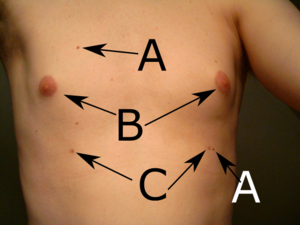
Les tissus mammaires surnuméraires sont des anomalies de nombre de tissu mammaire chez les mammifères. Ils sont classés en huit types allant de la simple zone pileuse à la glande mammaire fonctionnelle. Parmi ces types, on distingue la polymastie, caractérisée par la présence d'une glande mammaire surnuméraire, et la polythélie, caractérisée par la présence d'un mamelon surnuméraire.